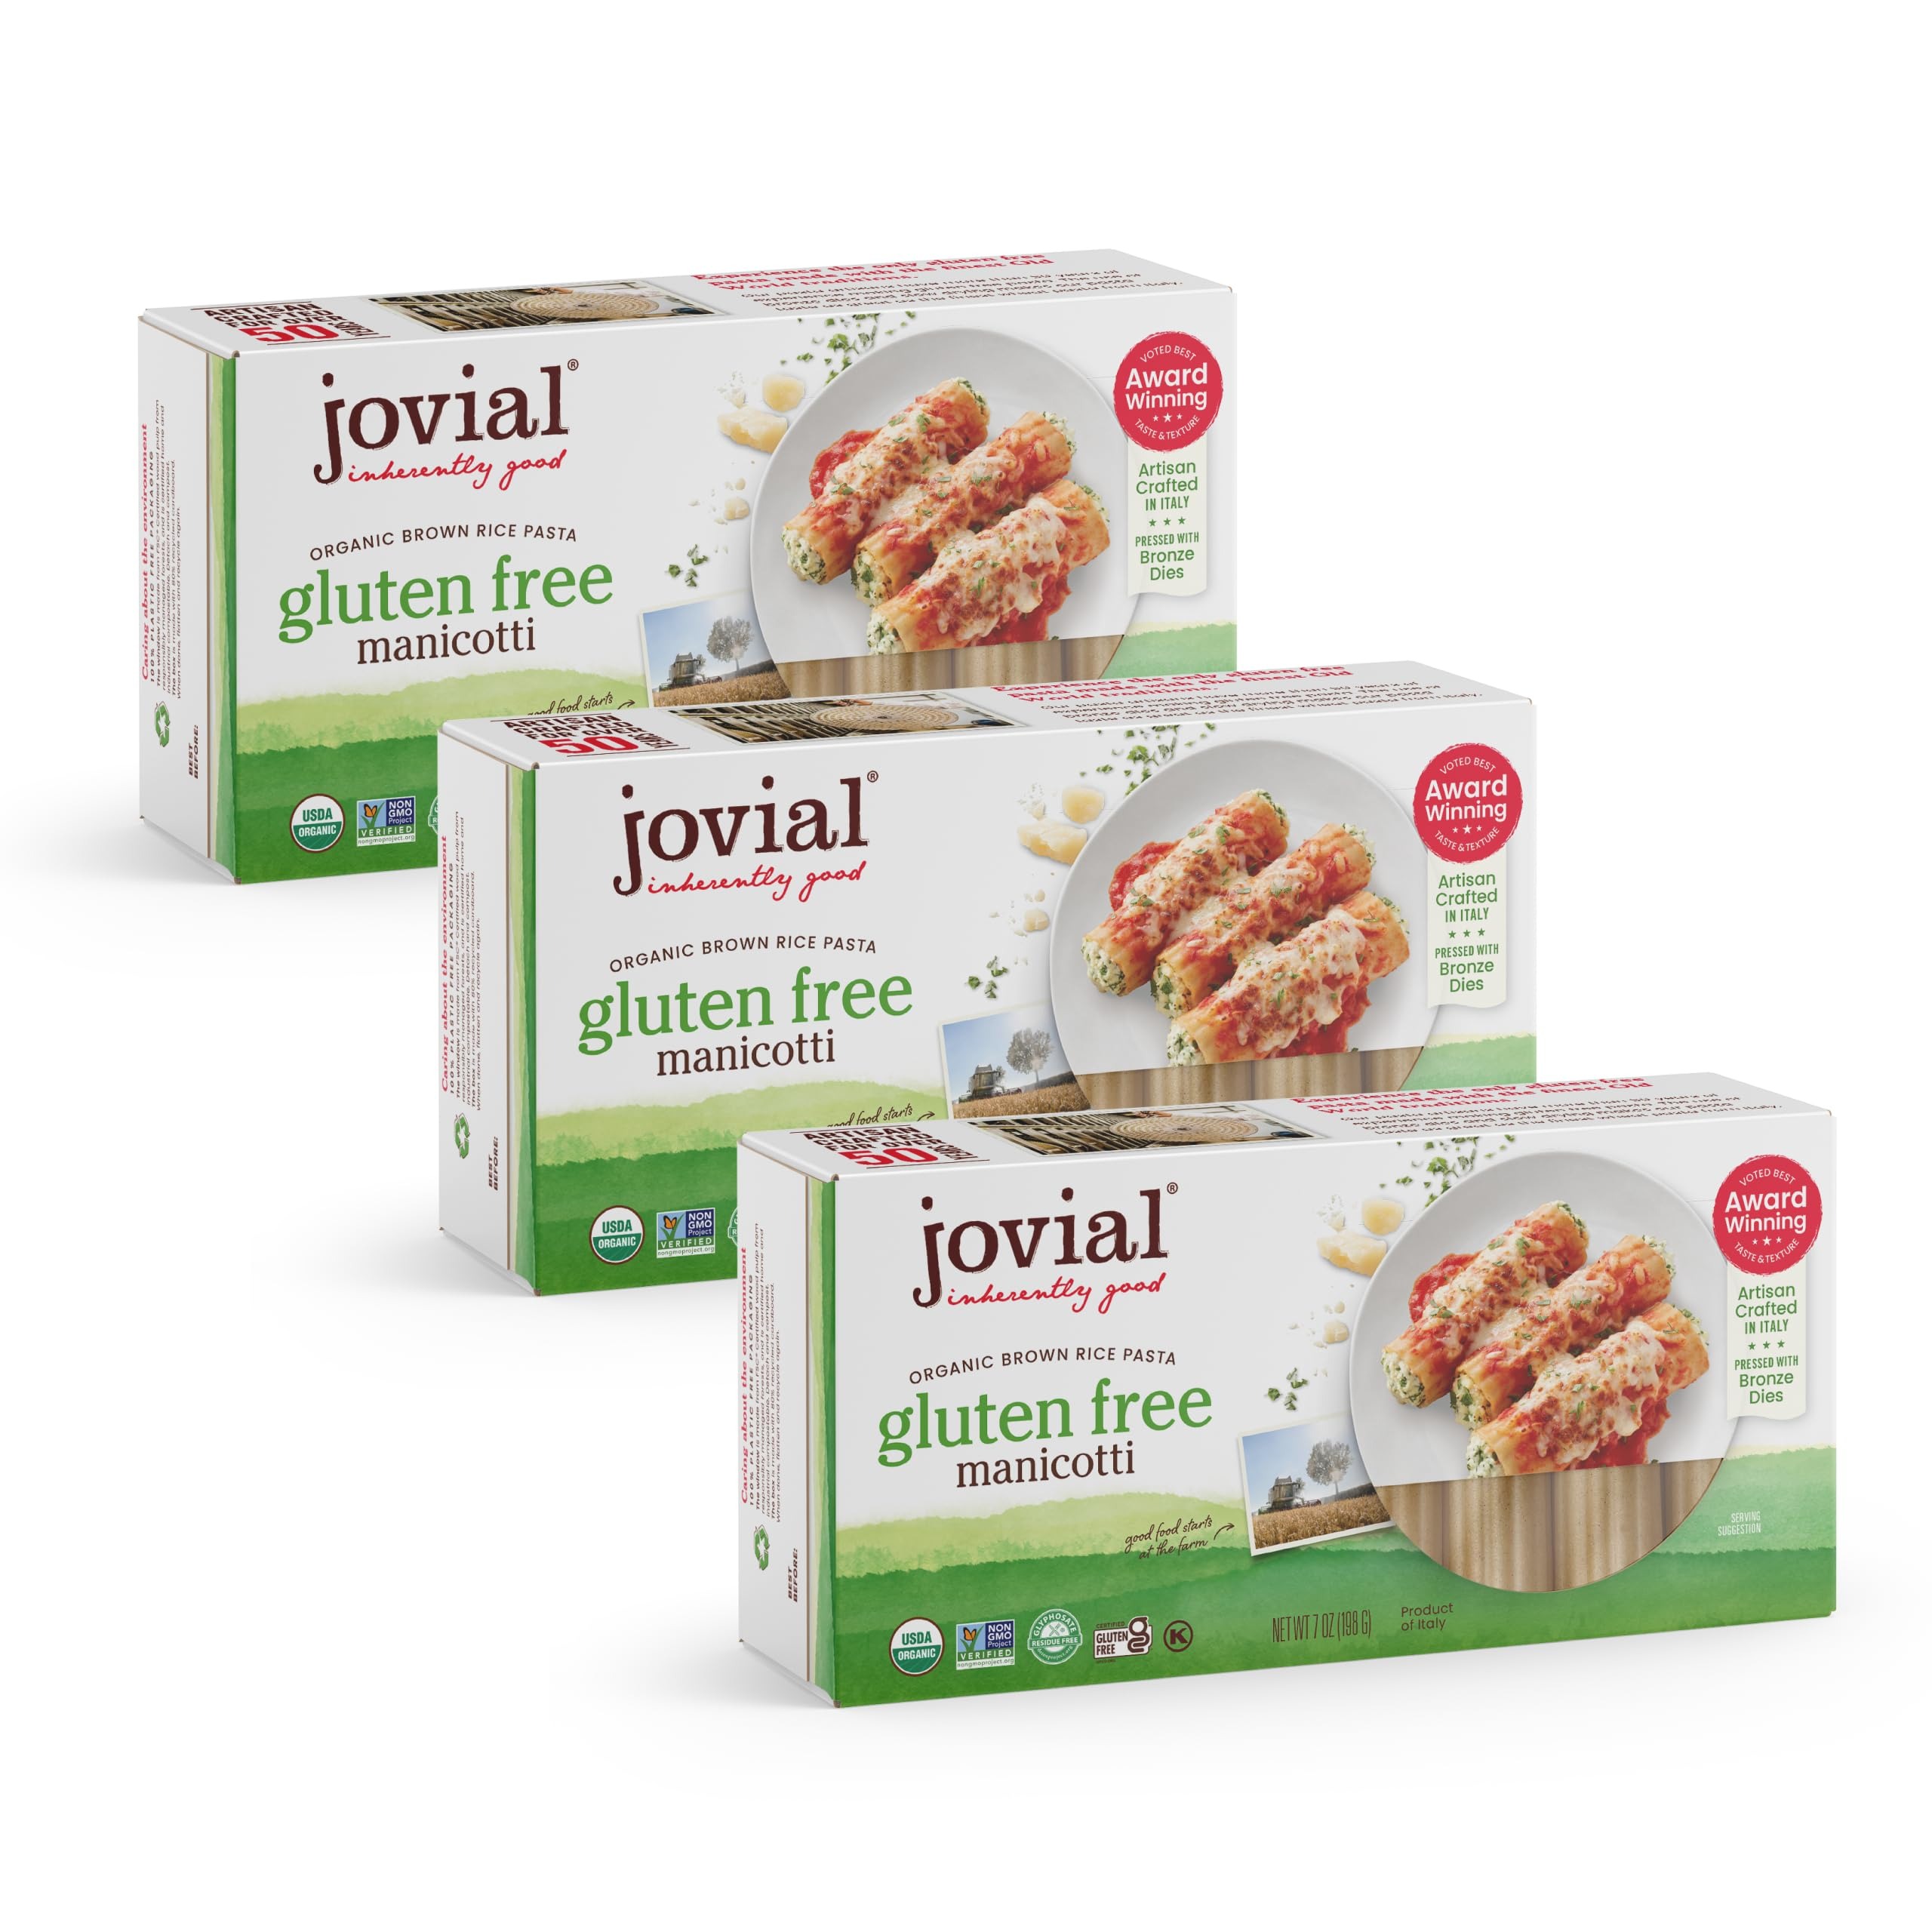
Item Name: Jovial Whole Grain Brown Rice Manicotti Pasta - Pasta Manicotti, Manicotti Pasta, Whole Grain Pasta, Organic Pasta, Gluten Free, Dairy Free, Brown Rice Pasta, Made in Italy - 7 Oz, 3 Pack
Bullet Point 1: WHOLE GRAIN PASTA - Cooks just like regular wheat pasta, so you'll never feel like you're missing out. Tastes great with all types of sauces! Named "Best Gluten Free Pasta" by America's Test Kitchen
Bullet Point 2: SIMPLE INGREDIENTS - True to Jovial fashion, our Brown Rice pasta has no additives and is made using only two ingredients: organic brown rice and water. Enjoy 57g of whole grains per 2 Oz serving
Bullet Point 3: CERTIFIED GLUTEN FREE - Made in a dedicated gluten-free facility and is certified gluten-free at less than 10PPM. Eat freely, deliciously, and organically, and feel good without missing out!
Bullet Point 4: 100% ORGANIC & NON-GMO PROJECT VERIFIED - Jovial Brown Rice Pasta is made from organic brown rice flour and water. It is USDA Certified Organic, Non-GMO Project Verified, and tested for glyphosate
Bullet Point 5: MADE IN ITALY - Made by pasta artisans in Italy who combine the experience of making gluten-free with traditional techniques, like pressing through bronze dies and slow drying for superior quality
Product Description: Jovial Gluten Free Brown Rice pasta is 100% organic and is crafted in Italy using time-honored production methods. Our pasta is Certified Gluten Free and made in a dedicated gluten free facility by pasta artisans who have close to 50 years of experience making gluten free pasta. The use of traditional bronze dies and slow drying at low temperatures makes our pasta taste as great as the finest wheat pasta from Italy. Our pasta cooks firm and has an enjoyable flavor that tastes great with all types of sauces. The future of gluten free is delicious, completely satisfying food.
Value: 21.0
Unit: Ounce

Price: 17.945